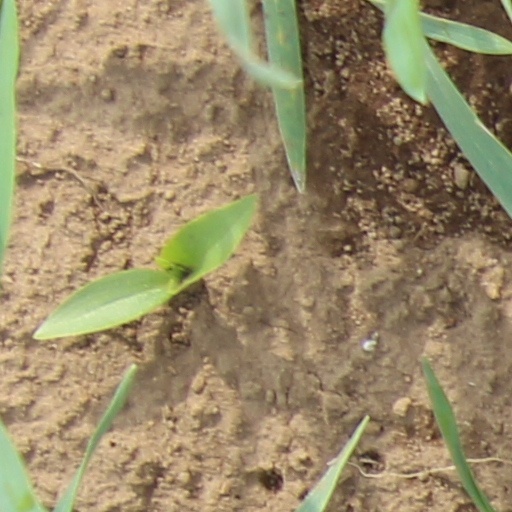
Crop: wheat